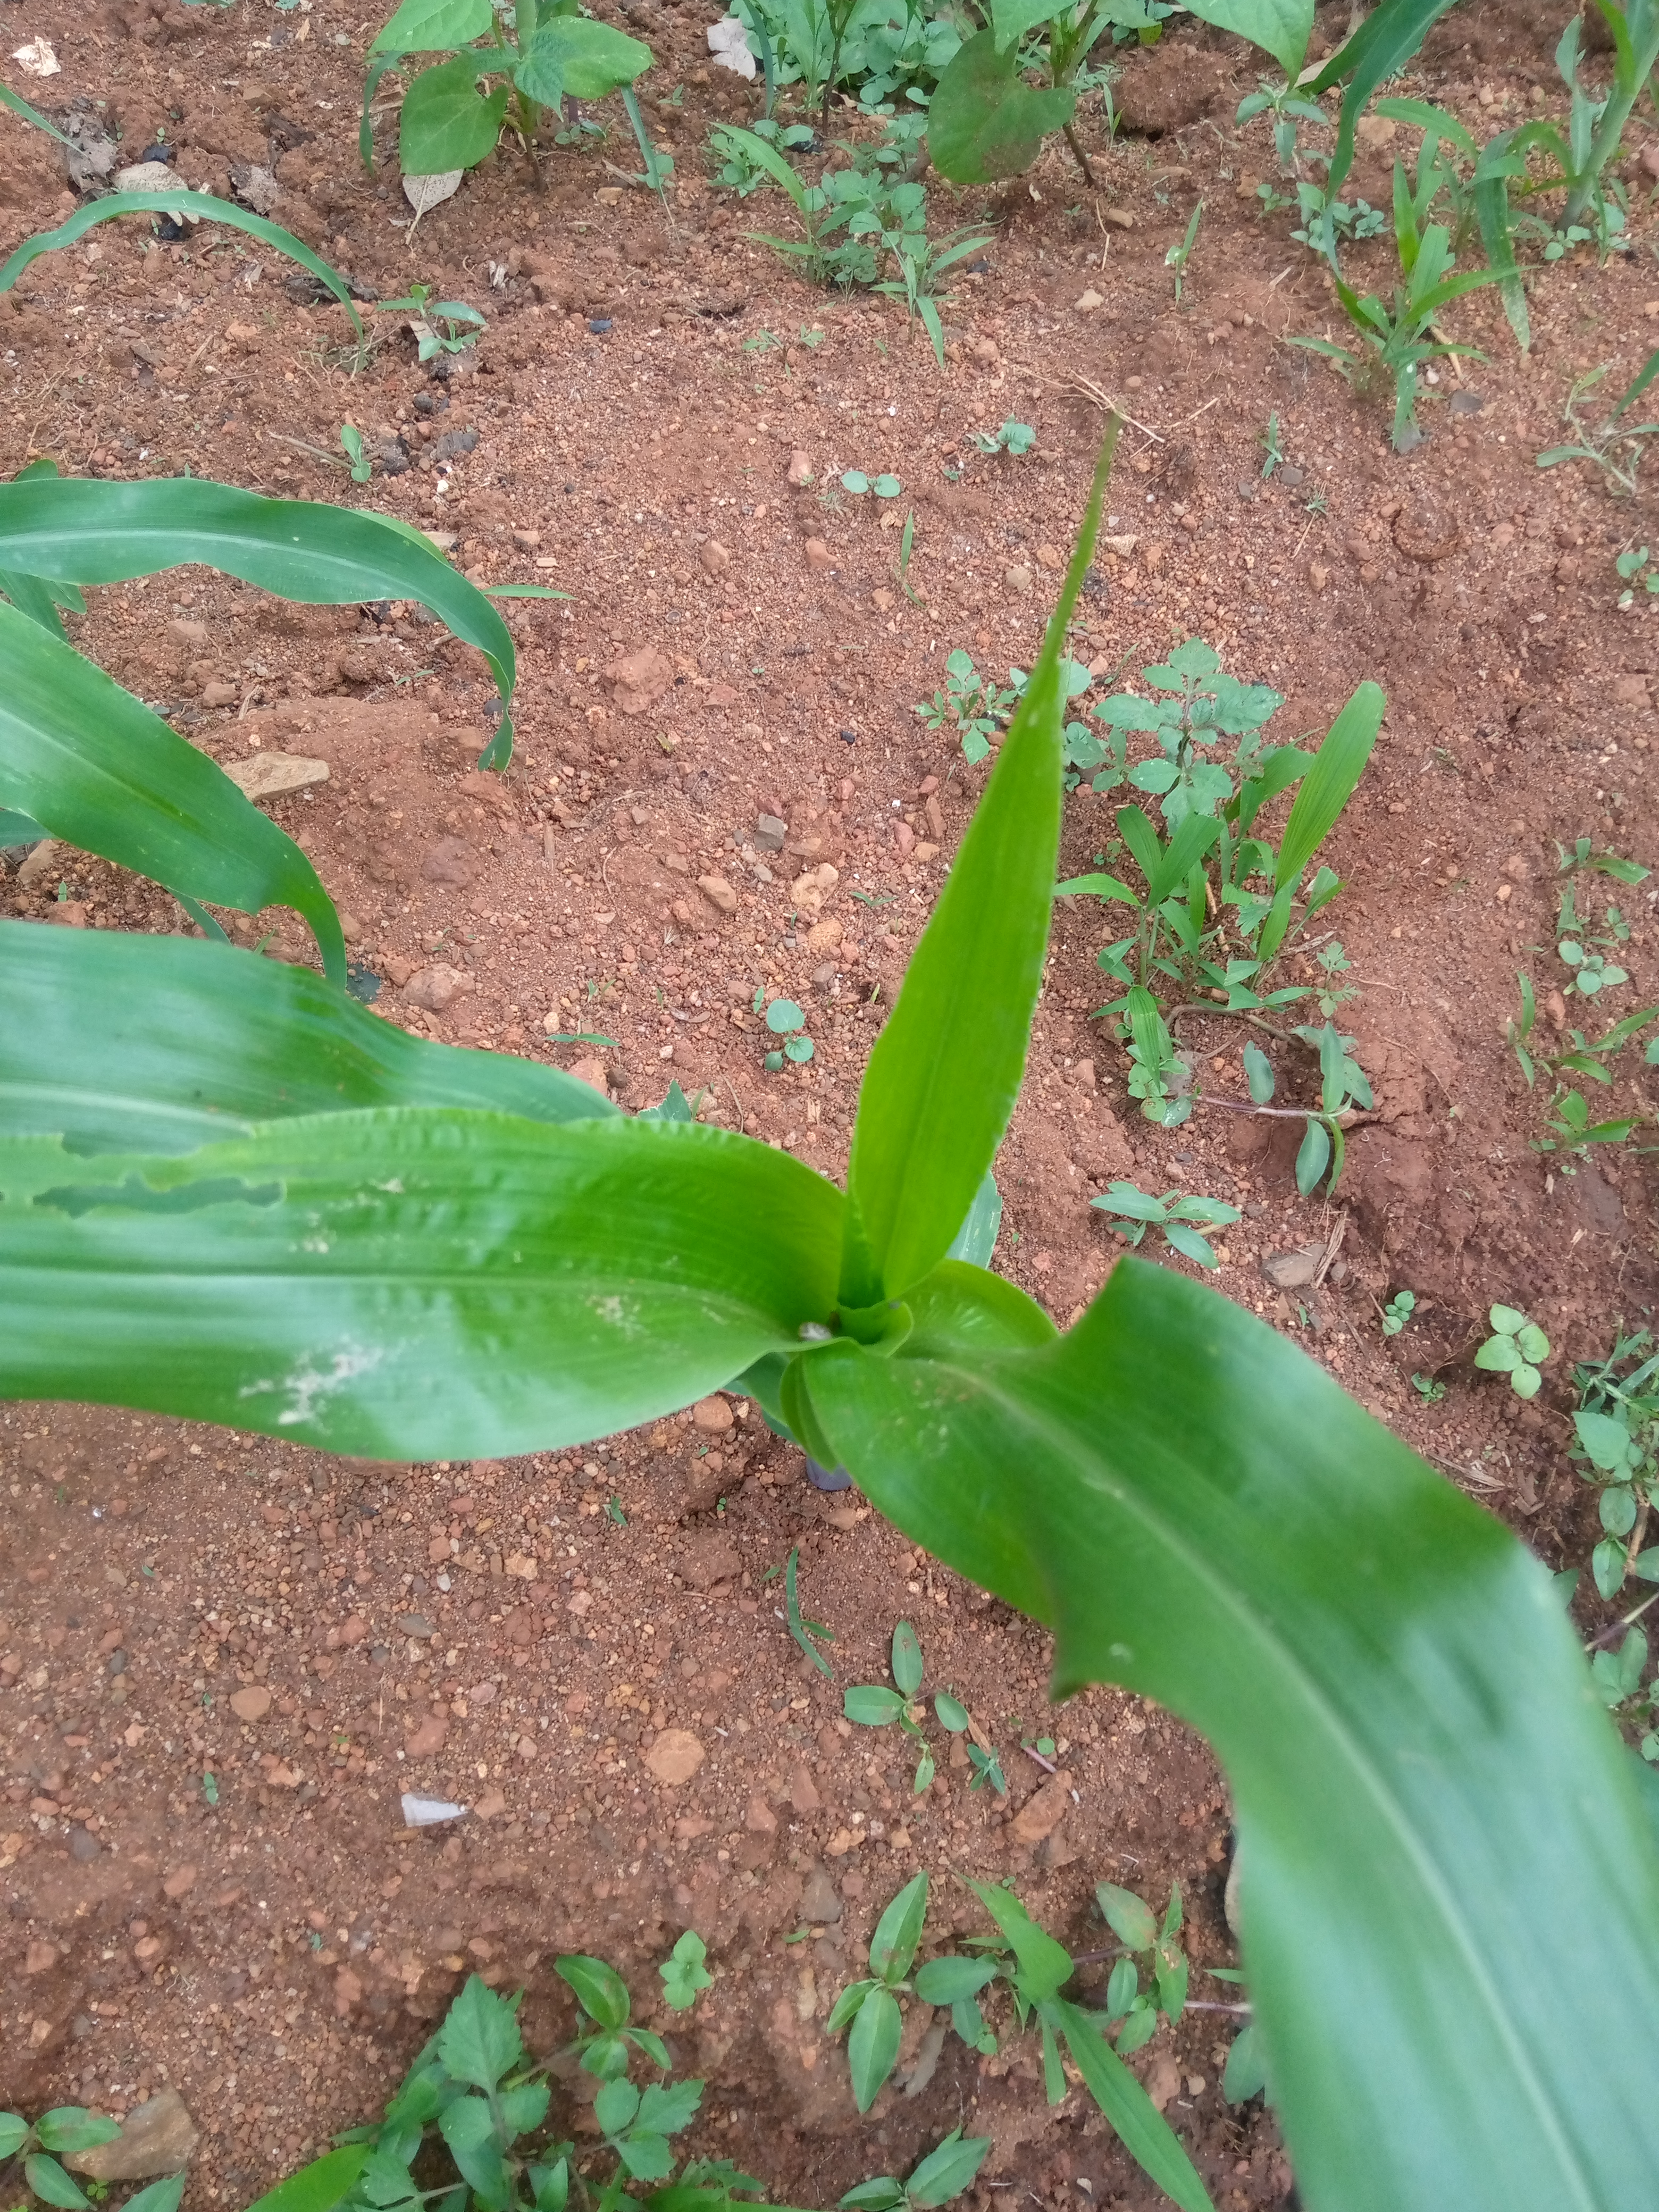
Label: spodoptera_frugiperda